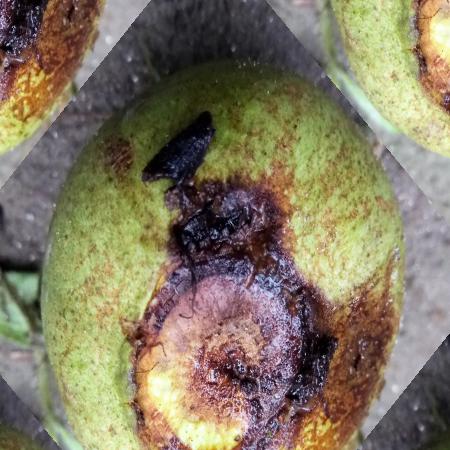
Label: Styler and Root